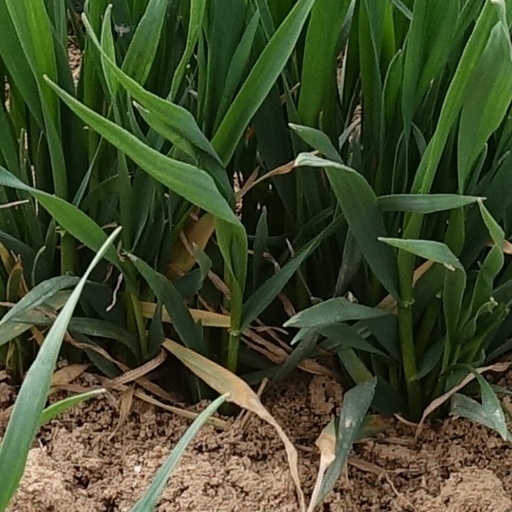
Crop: wheat